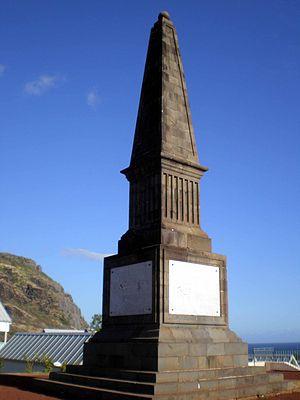
Stèle commémorative d'un combat entre Français et Britanniques à La Réunion en 1810
La prise de l'île Bonaparte est une opération amphibie permettant la capture de l'île Bonaparte, aujourd'hui la Réunion, par une force d'invasion britannique dans le cadre d'une campagne militaire visant à s'emparer des territoires français dans l'océan Indien.
La Redoute est un quartier de Saint-Denis, le chef-lieu de l'île de La Réunion, département d'outre-mer français dans le sud-ouest de l'océan Indien. Il fut ainsi baptisé du nom du plateau où il se développa, et qui abritait autrefois une redoute, laquelle fut prise d'assaut en premier lorsque la ville tomba aux mains des Britanniques à l'occasion de la capture de l'île au début du XIXᵉ siècle.